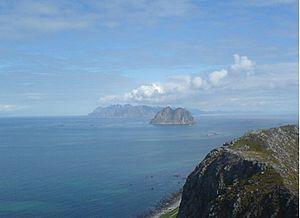
Mosken est une île de l'archipel des Lofoten, en Norvège.